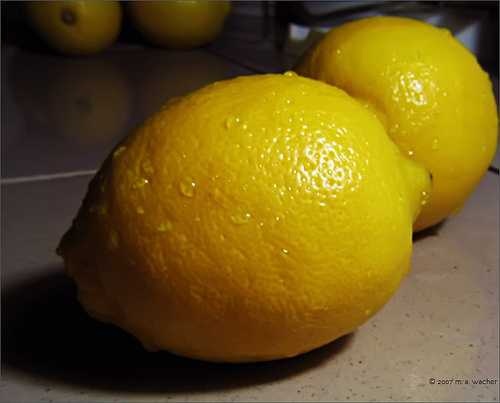
Label: Lemon